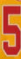
Number: 5